Ivan I of Moscow

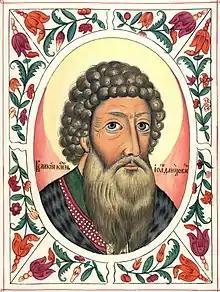
Portrait in the "Tsarsky titulyarnik" (1672)

Ivan I Danilovich Kalita (– 31 March 1340) was Prince of Moscow from 1325 and Grand Prince of Vladimir from 1331 until his death in 1340.